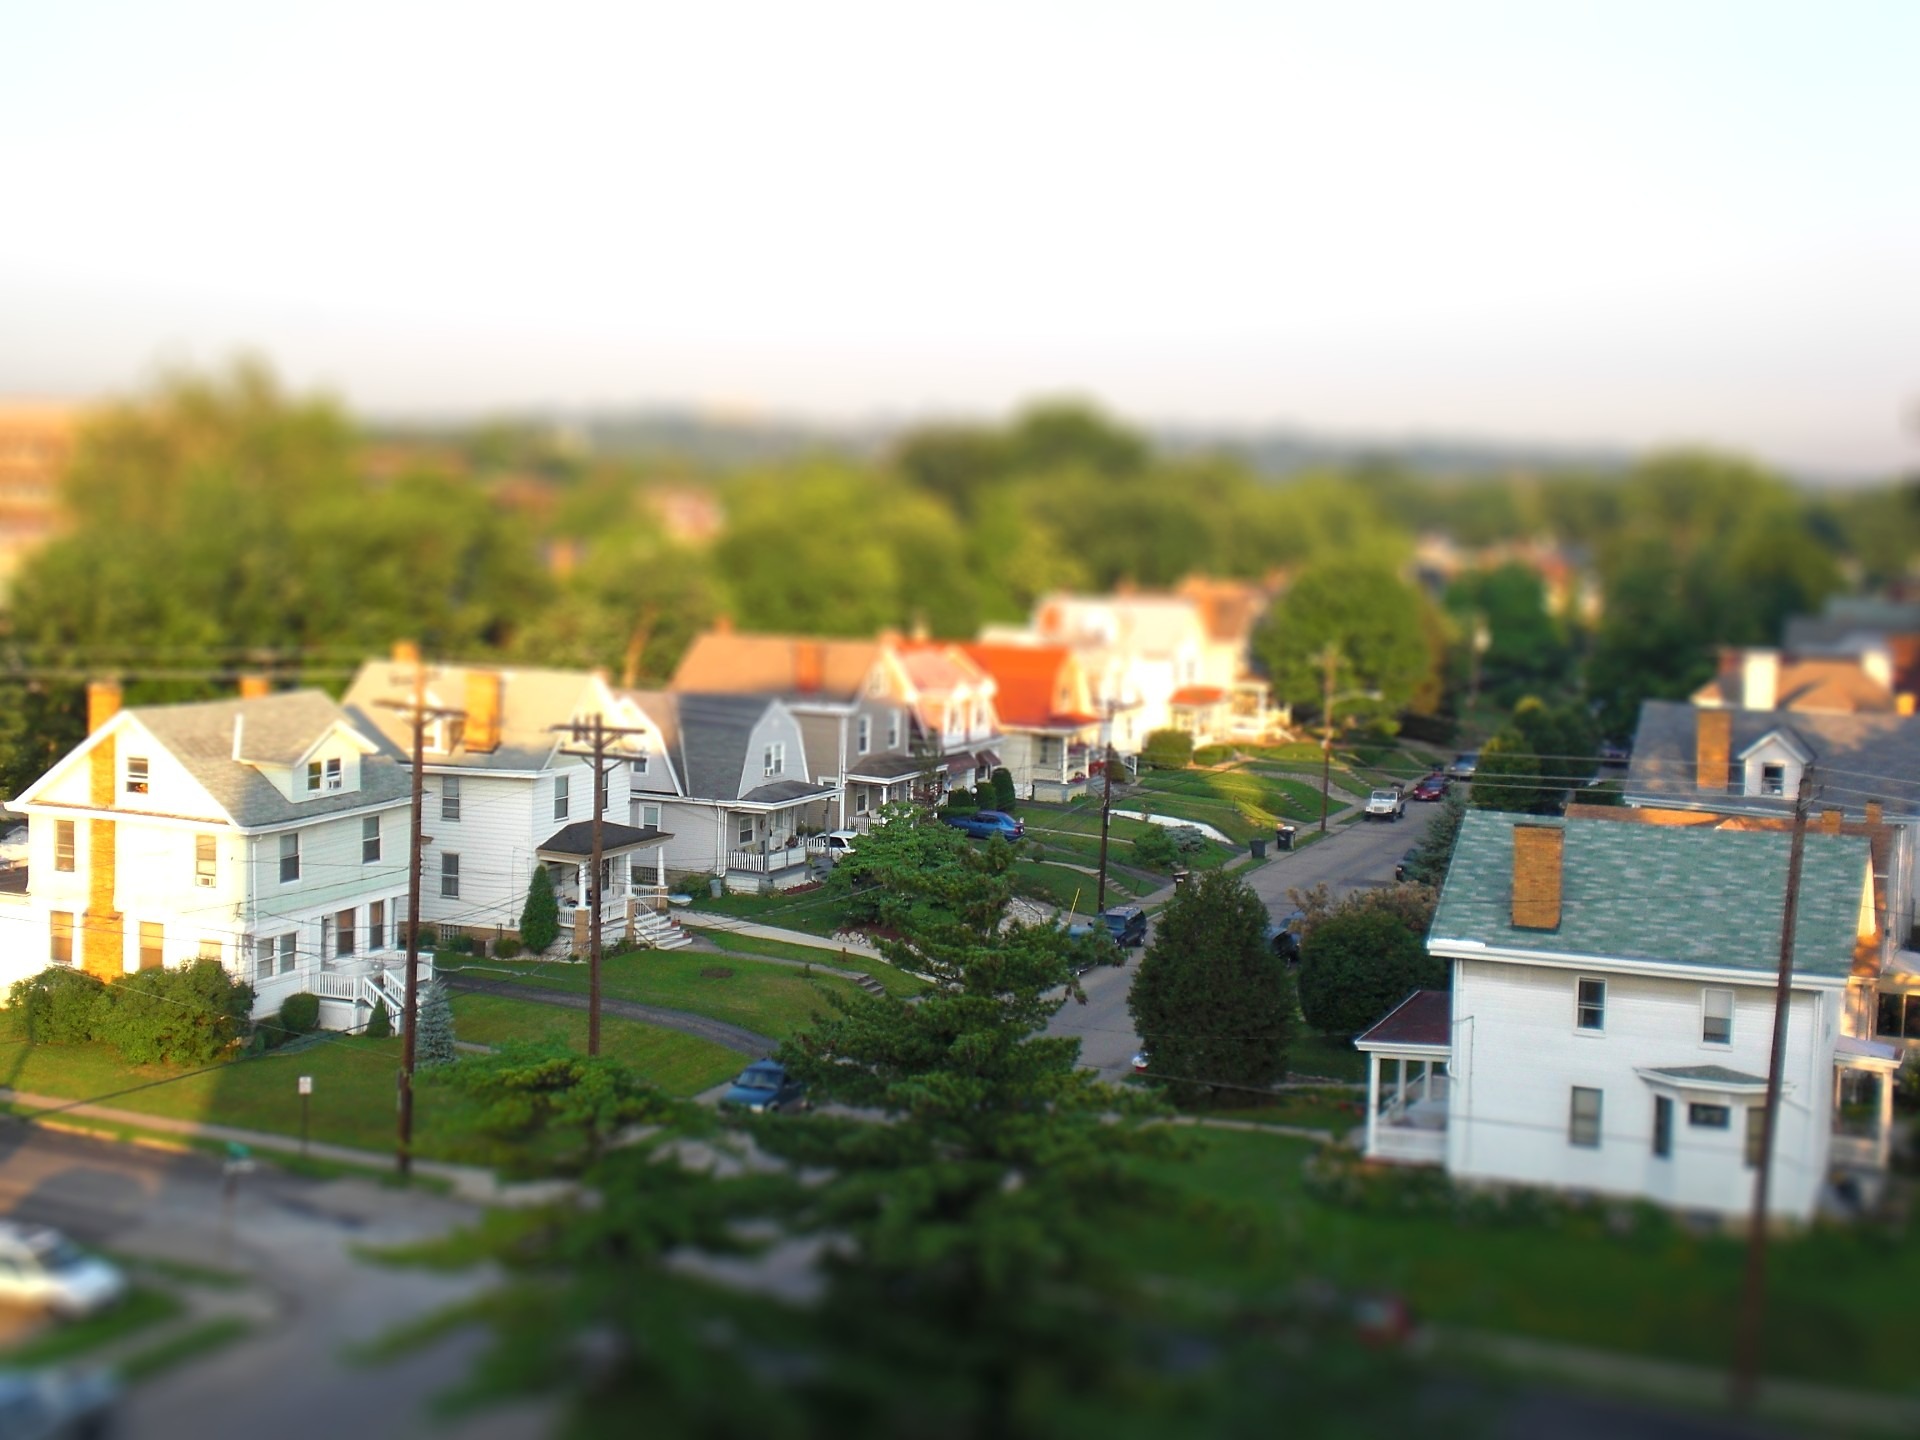
road, town, city, cityscape, panorama, village, live, suburb, usa, property, houses, tiltshift, neighbourhood, wooden houses, residential area, terraced houses, human settlement